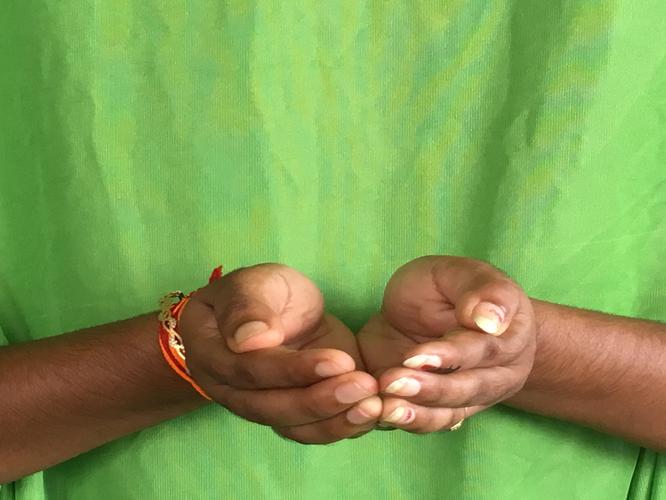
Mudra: Pushpaputa
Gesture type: double_hand